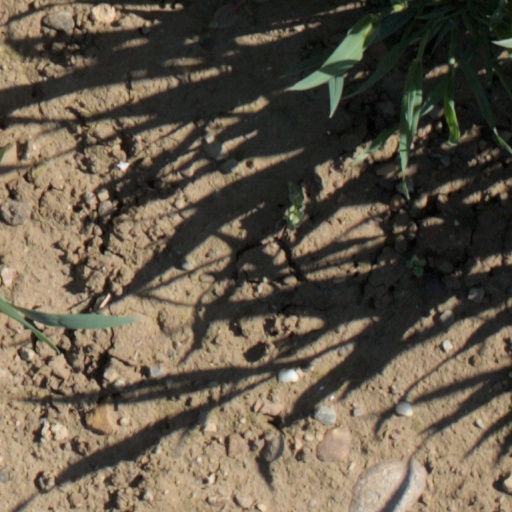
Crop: wheat